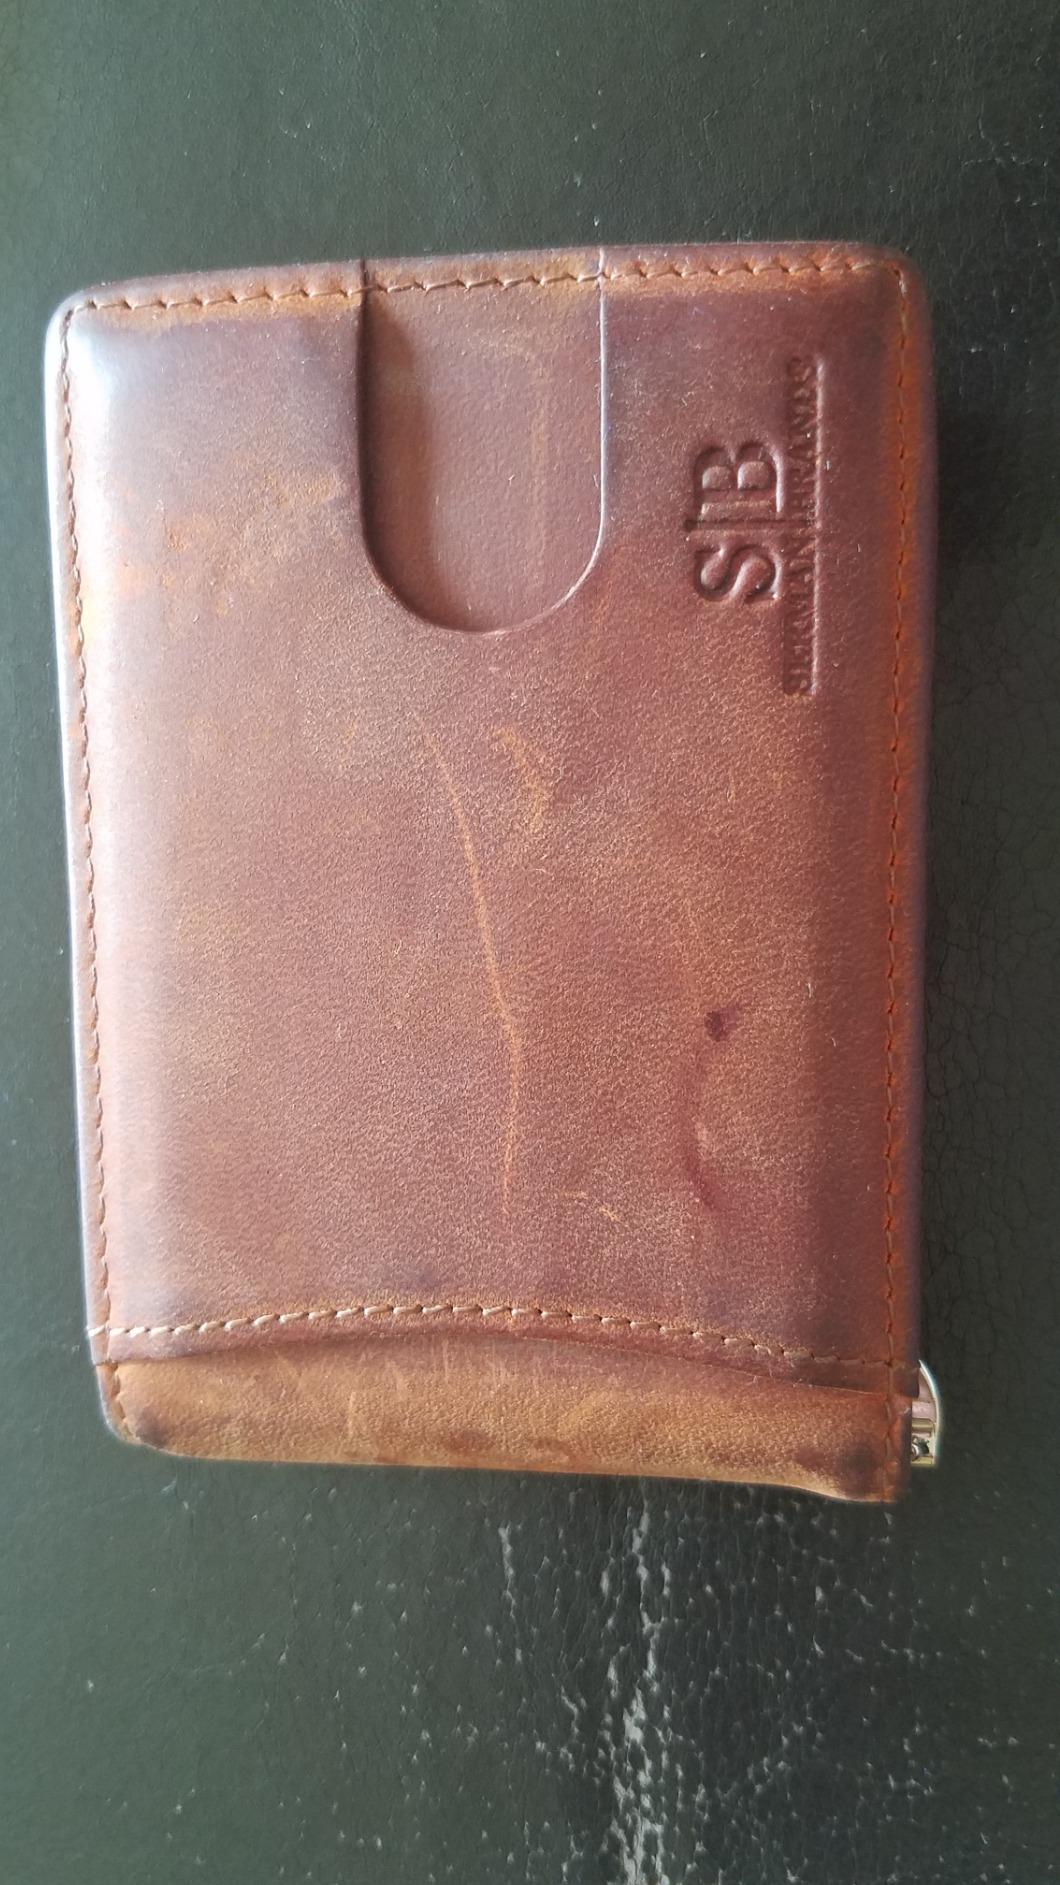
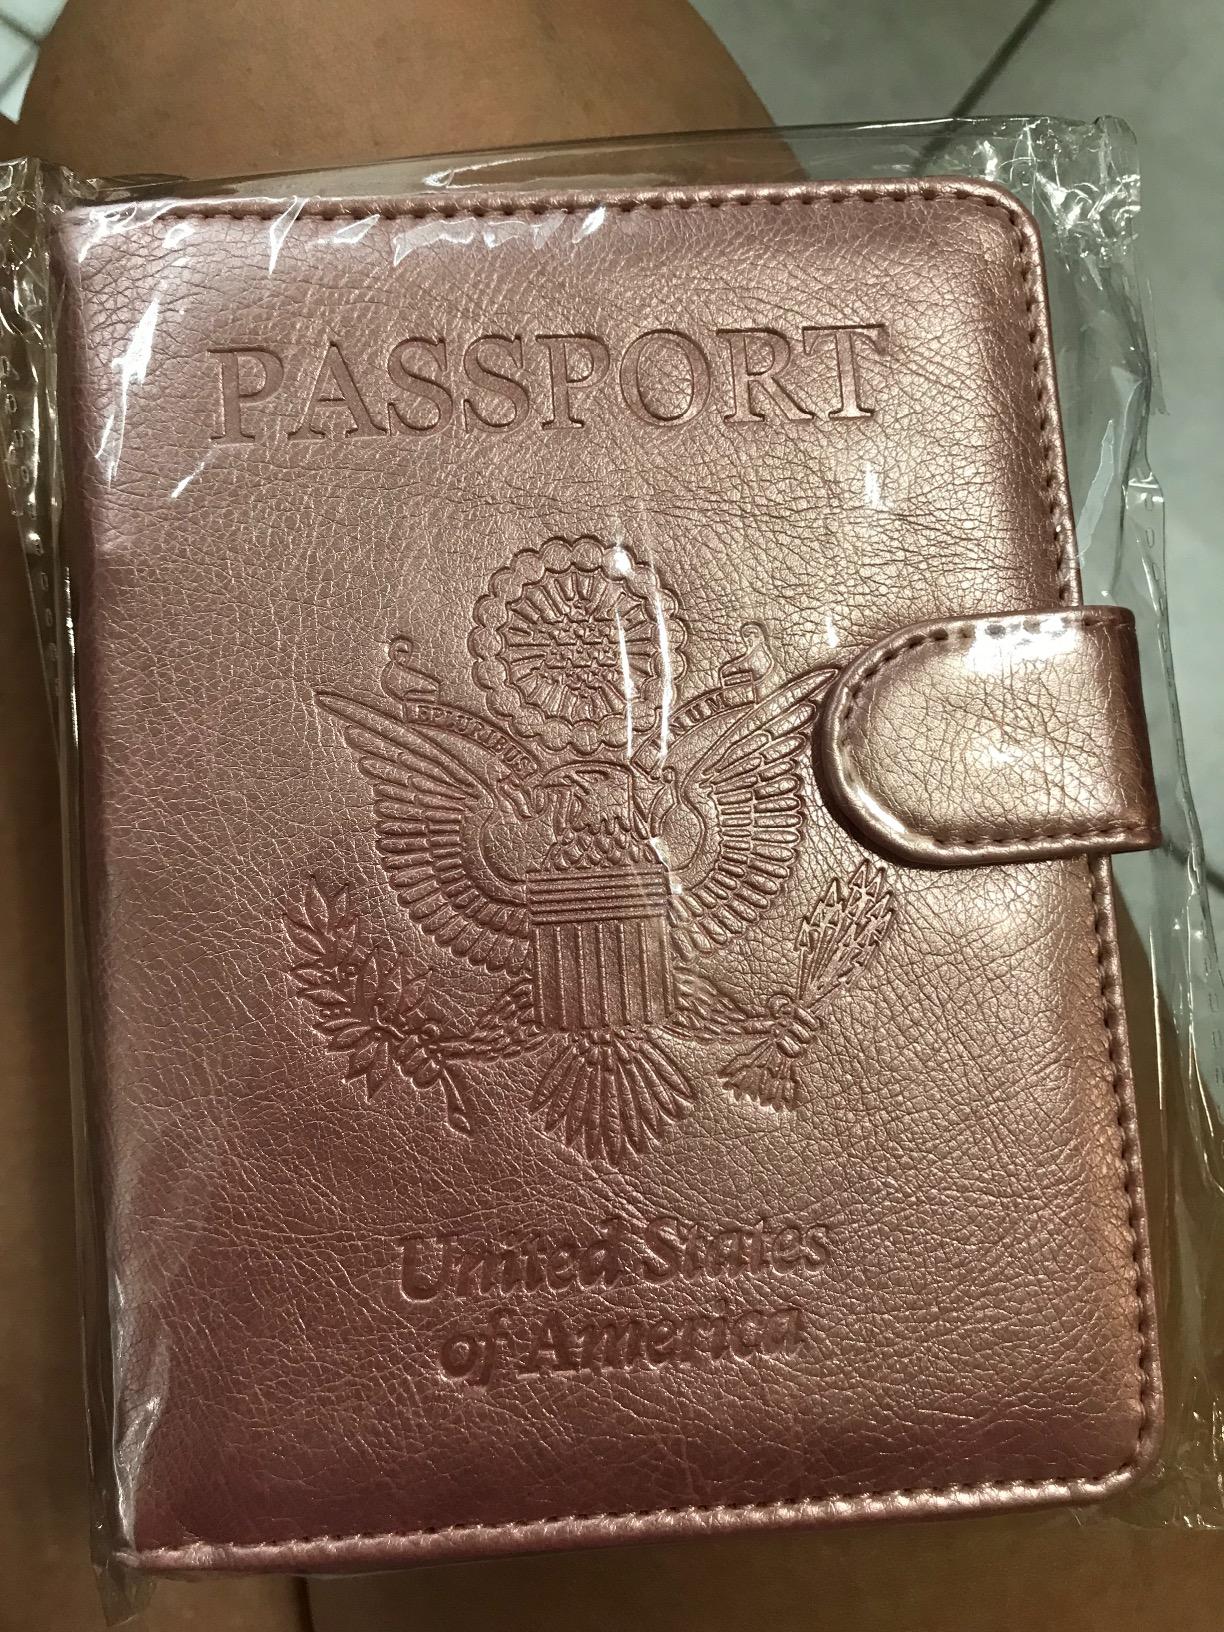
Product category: accessories_wallet
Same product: no